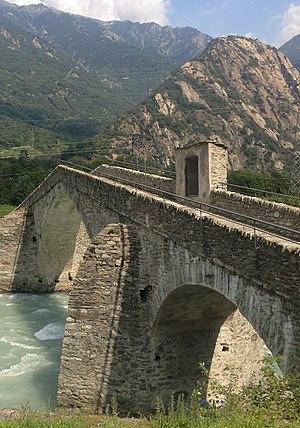
Arnad est une commune italienne de la basse région Vallée d'Aoste.